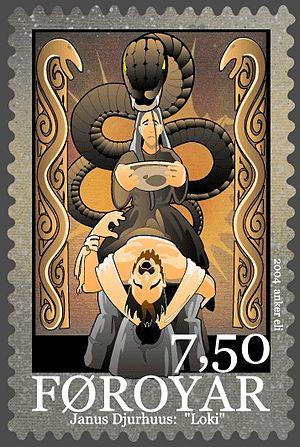
Cet article recense les timbres des îles Féroé émis en 2004 par Postverk Føroya.
Sigyn est, dans la mythologie nordique, une déesse, épouse de Loki et mère de Nari ou Narfi. Elle est mentionnée brièvement dans les sources islandaises : l'Edda Poétique, compilée au XIIIᵉ siècle à partir de sources plus anciennes, et l'Edda de Snorri, écrite au XIIIᵉ siècle. Sigyn n'est associée qu'au seul mythe du châtiment de Loki, infligé à celui ci pour le meurtre de Baldr, où, en femme fidèle, elle récupère dans un récipient le venin de serpent qui goutte sur le visage de son mari enchaîné, dans le but d'alléger ses souffrances. Toutefois elle doit régulièrement vider le récipient lorsqu'il est plein, laissant pendant quelques instants couler le venin sur Loki qui s'en tord de douleur et provoque alors les tremblements de terre.